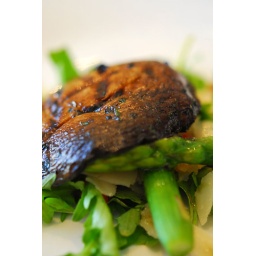
Field mushrooms charcoal grilled and served in a bed of rock salad and shaved Parmesan cheese